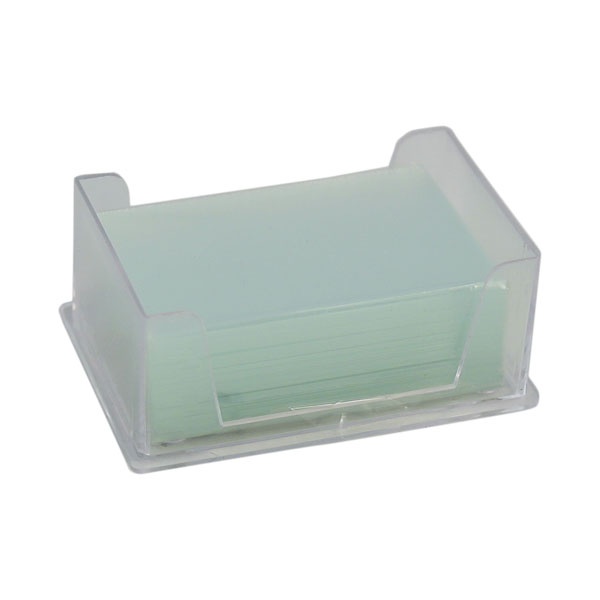
Lamele microscop, 18 mm x 18 mm, 1000 buc.
Lamele microscop, 18 x 18 mm – pachet 1000 buc Descoperă lamele microscop de înaltă claritate, concepute pentru a asigura suportul perfect obiectelor ce urmează să fie examinate la microscop. Cu o transparență maximă și o planeitate atent controlată, aceste lamele facilitează observațiile precise și reacțiile rapide în laborator. Culoare: Transparent Dimensiuni: 18 x 18 mm Material: Sticlă de înaltă calitate Detalii tehnice: Grosime 0.13–0.17 mm, margini slefuite pentru siguranță și manevrare facilă Planeitate: Excepțională, fără impurități sau defecte Fabricate pentru uz profesional, aceste lamele se integrează perfect în categoria Consumabile de laborator, fiind ideale pentru laboratoare, clinici și medii de cercetare. Pachetul include 1000 de bucăți, asigurând un stoc suficient pentru volume mari de analiză și pentru perioade îndelungate de lucru. Beneficiu cheie: o suprafață netedă și lipsită de defecte asigură o pregătire rapidă a eșantionului și o observație precisă, contribuind la rezultate consistente în fiecare analiză. Brandul garantează consistența calității și performanța necesară în aplicații de laborator, la un raport preț-calitate optim. Adaugă în coș aceste lamele microscop de înaltă calitate și pregătește-ți instrumentarul pentru rezultate sigure și fiabile în cercetare și diagnoză.
Brand: Nespecificat
Category: Business & Industrial > Science & Laboratory > Laboratory Equipment > Microscope Accessories > Microscope Slides > Charged Microscope Slides